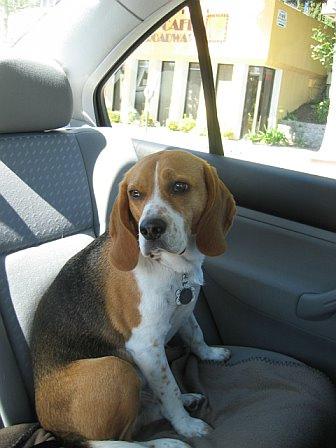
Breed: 276-n000113-beagle